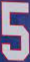
Number: 5